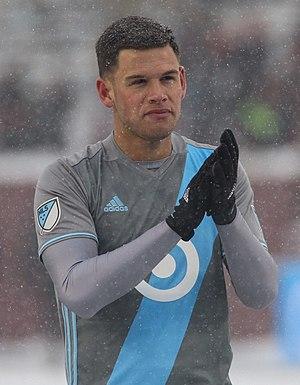
Christian Ramirez, est un joueur international américain de soccer, né le 4 avril 1991 à Santa Ana, dans l'État de Californie, qui évolue au poste d'attaquant au Dynamo de Houston en Major League Soccer.